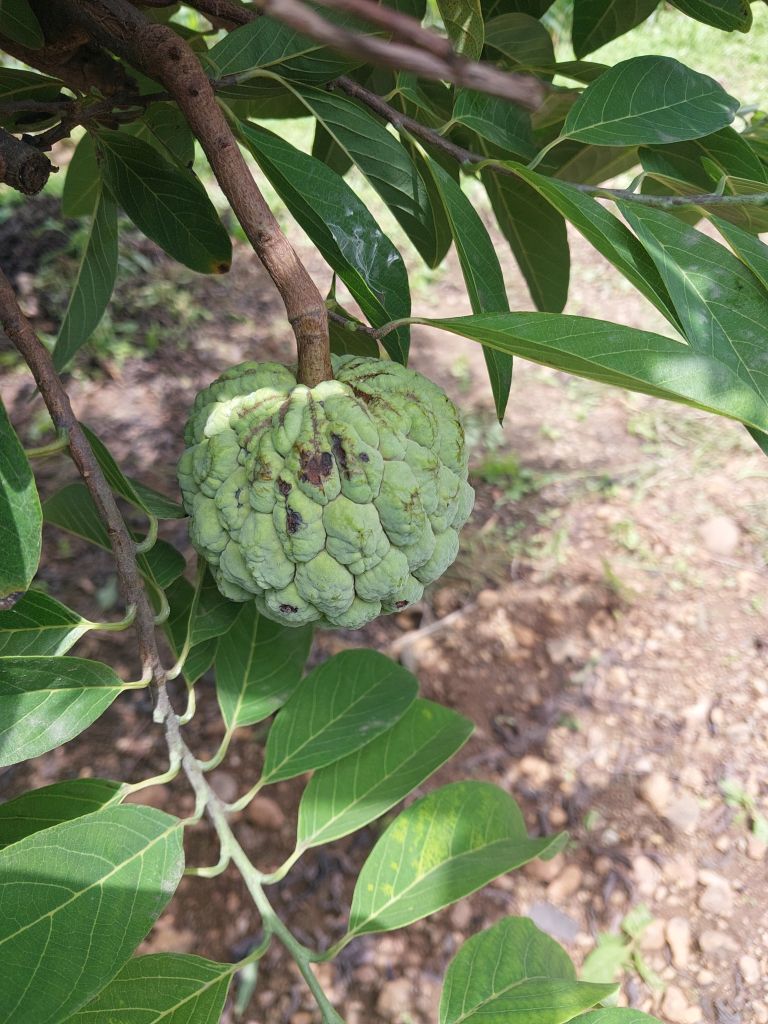
Disease label: Blank Canker